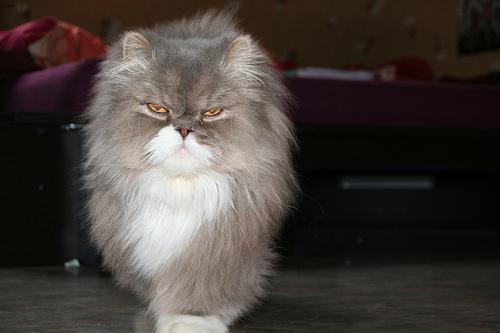
Persian